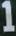
Number: 1